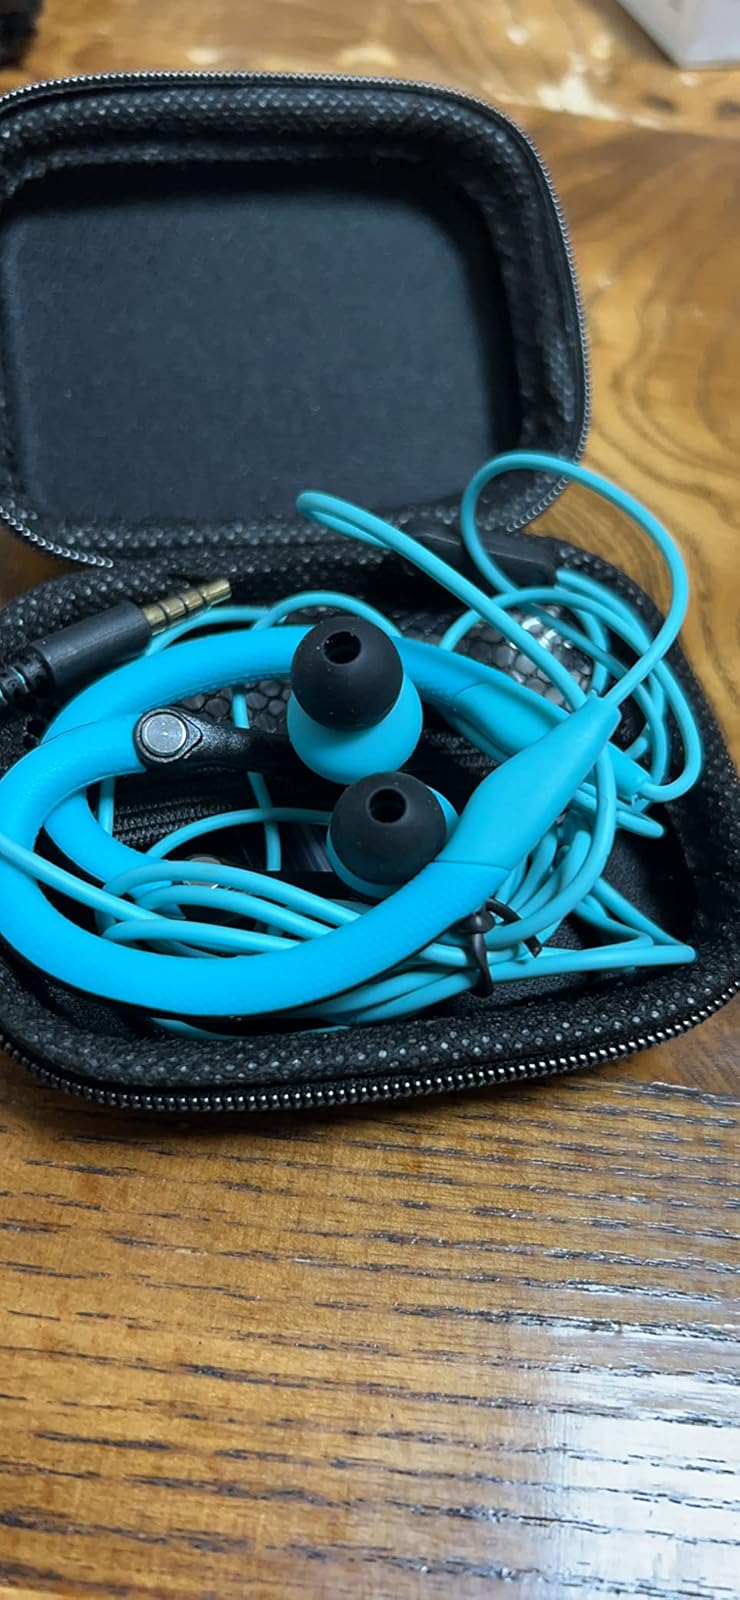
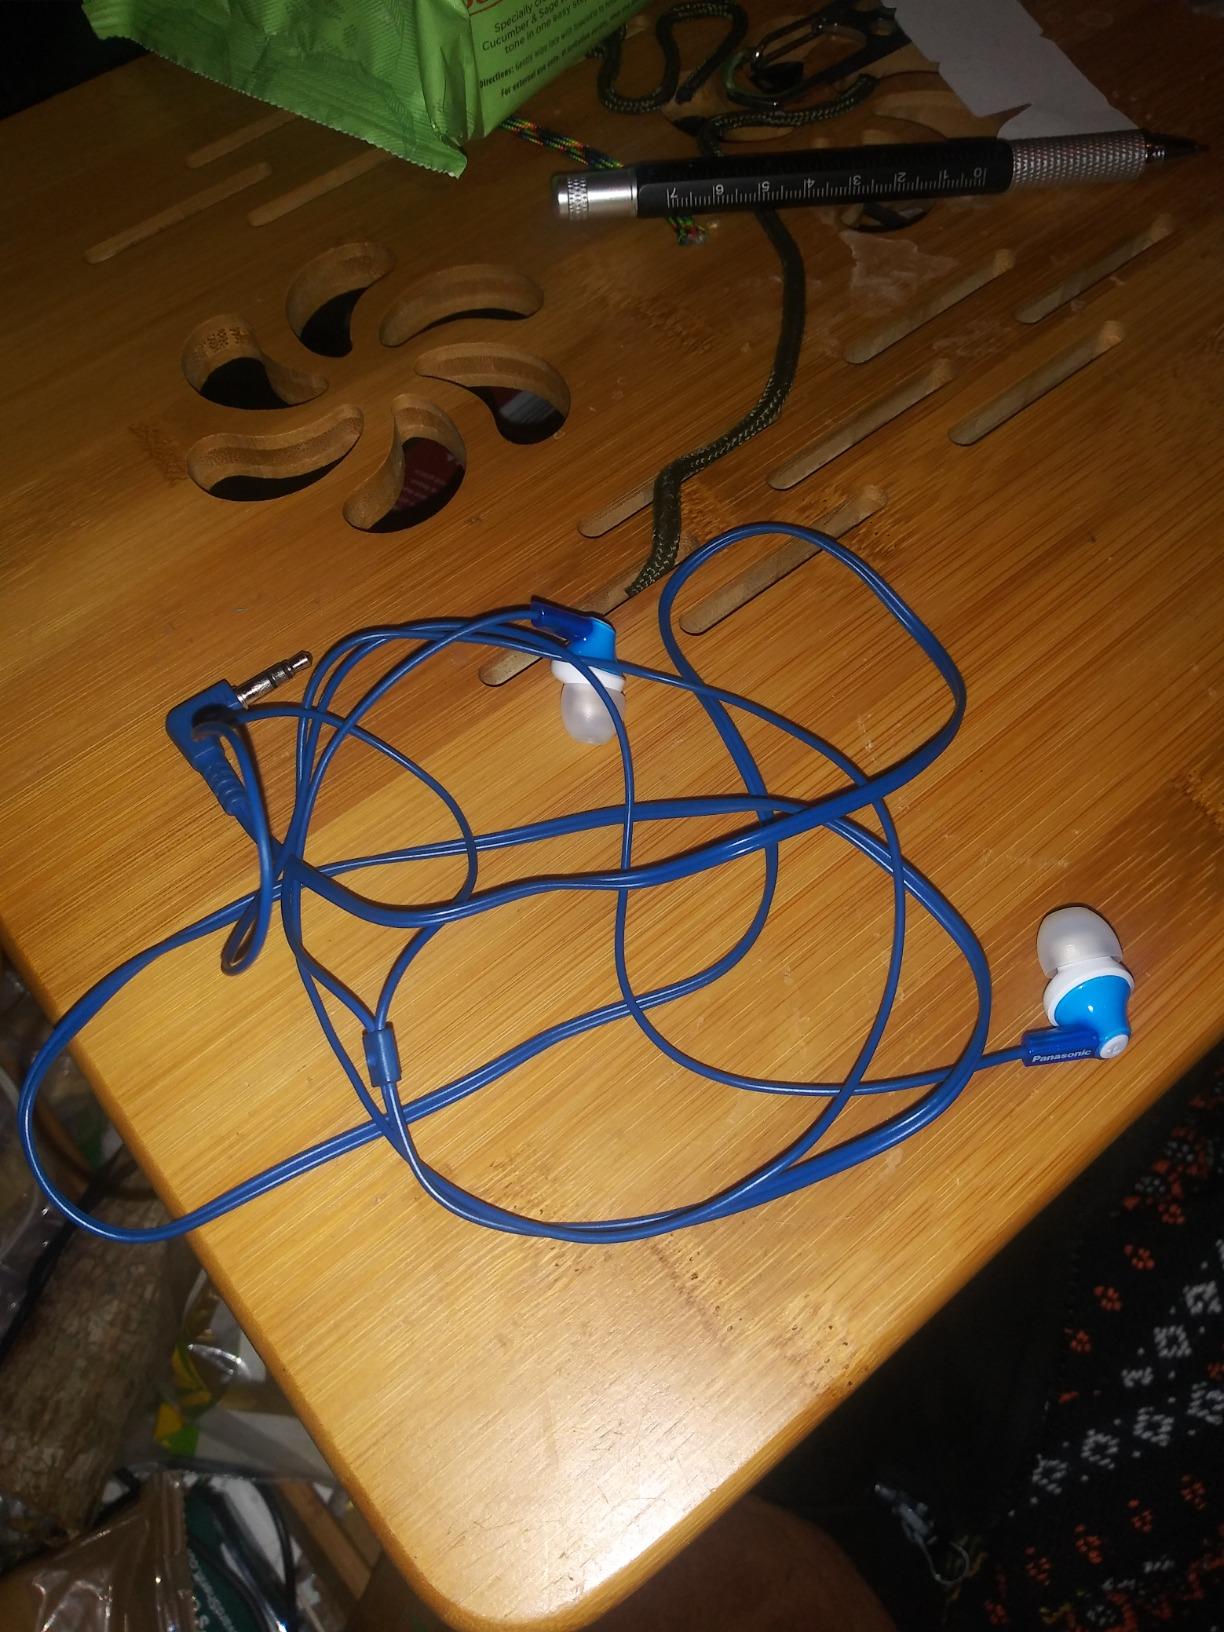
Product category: earbuds
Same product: no